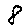
Label: 8